Zoe Sugg

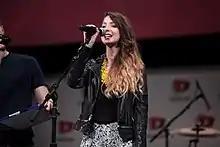
Sugg speaking at Vidcon in 2014

Sugg launched a range of beauty products under the brand name Zoella Beauty in September 2014. The "bath and beauty" range launch was, according to the "Metro", the "biggest beauty launch of the year".The products were developed and manufactured by Gloucestershire-based family-owned company SLG Allstars Ltd. She launched an edition of the products called "Tutti Fruity" in 2015, as well as a limited Christmas edition. Sugg has been a director of ZS Beauty Ltd, a wholesaler of perfume and cosmetics, since 2016. In 2016, Sugg launched an edition called "Sweet Inspirations", followed by other ranges including "Jelly & Gelato", "Splash Botanics" and "Fruit Medley".